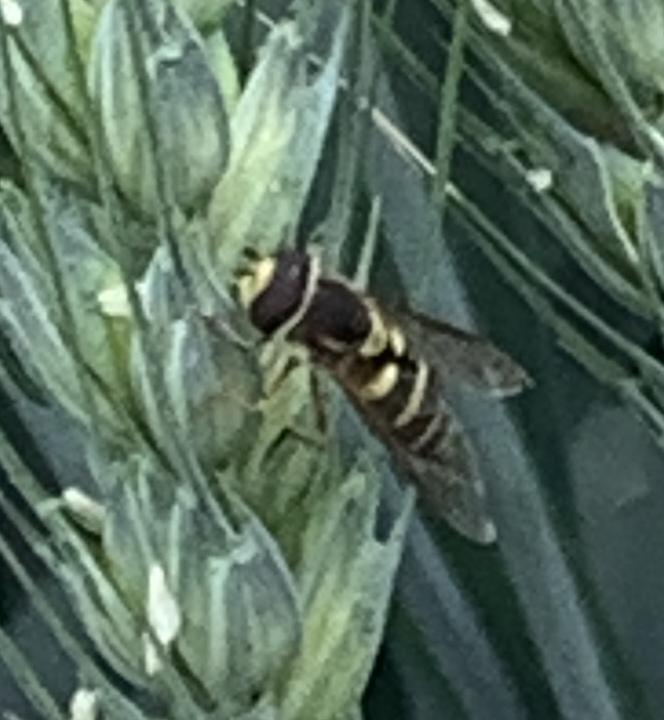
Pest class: predators